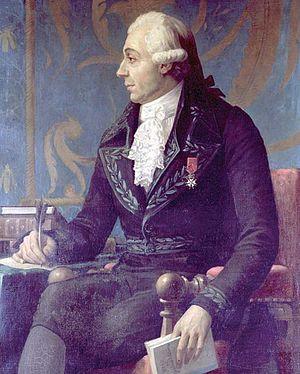
L'histoire du mètre et du système métrique actuellement utilisés dans tous les échanges scientifiques internationaux, de même d'ailleurs que l'histoire de la détermination de la masse de la Terre, constitue en quelque sorte une histoire dans l'histoire générale de la géodésie et de la détermination de la figure de la Terre. L'introduction du mètre et du système métrique fut assurément la conséquence des difficultés que connurent les géodésiens du XVIIIᵉ siècle à disposer en chaque lieu d'un étalon de longueur suffisamment précis et fiable, et facilement reproductible en principe. Le mètre et le système métrique décimal sont sans doute, avec la Déclaration des droits de l'homme, un des plus importants héritages légués par la Révolution française à la postérité. Il est impossible de raconter en détail dans cet article, et dans un autre article qui en constitue la suite, l'histoire politico-économico-scientifique passionnante qui se cache derrière le système métrique.
Humboldt arrive au large de Bordeaux le 1ᵉʳ août 1804. Il s'installe à Paris, au 3 quai Malaquais, où il réside du 27 août 1804 à 1824. Il retrouve le monde scientifique de son temps. Il fait partie de la Société d'Arcueil formée autour du chimiste Berthollet où se rencontrent également François Arago, Jean-Baptiste Biot, Louis-Joseph Gay-Lussac avec lesquels Humboldt se lie d'amitié. Ils publient ensemble plusieurs articles scientifiques. Humboldt et Gay-Lussac mènent des expériences communes sur la composition de l'atmosphère, sur le magnétisme terrestre.
Pierre François André Méchain, né à Laon le 16 août 1744 et mort à Castellón de la Plana le 20 septembre 1804, est un astronome français. Avec son ami Charles Messier, il est l'un de ceux qui découvrirent le plus d'objets du ciel profond avant William Herschel.